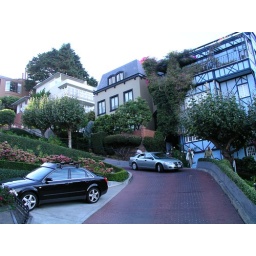
car route in lombard street